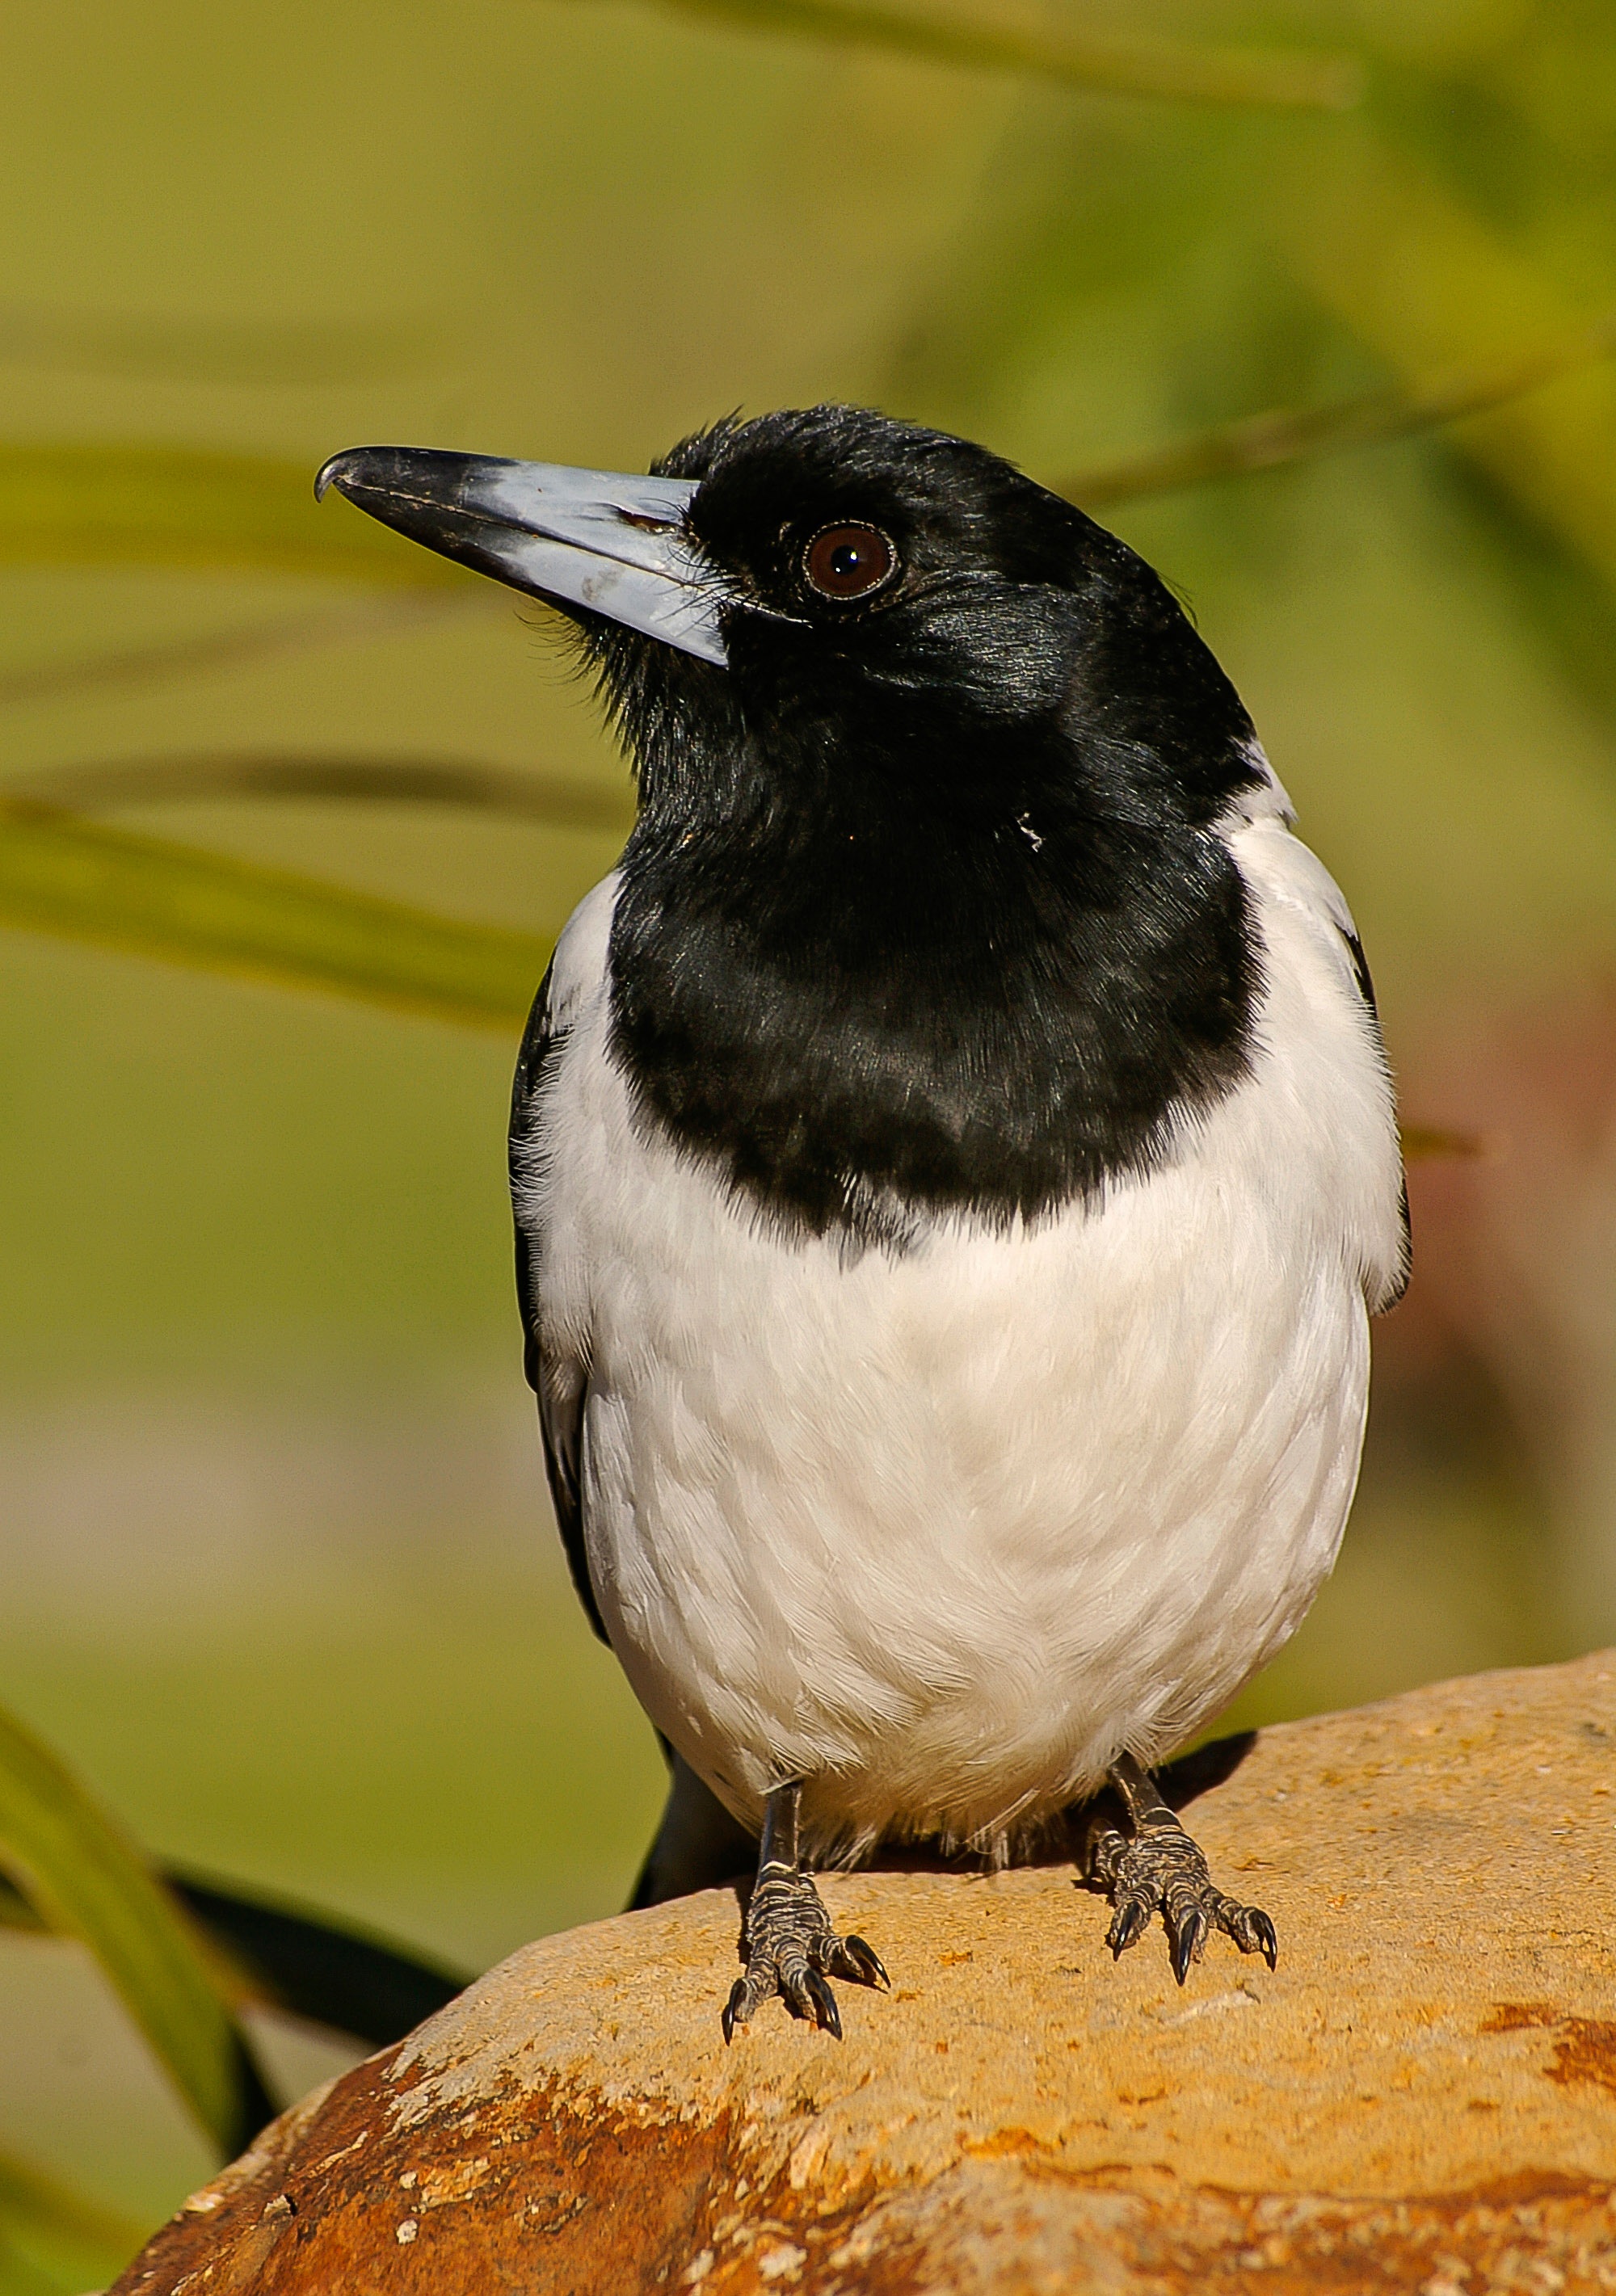
bird, white, wildlife, wild, beak, black, fauna, close up, australia, vertebrate, queensland, brambling, perching bird, emberizidae, cinclidae, pied butcherbird, butcherbird